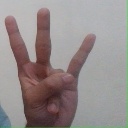
अक्षर: क्ष